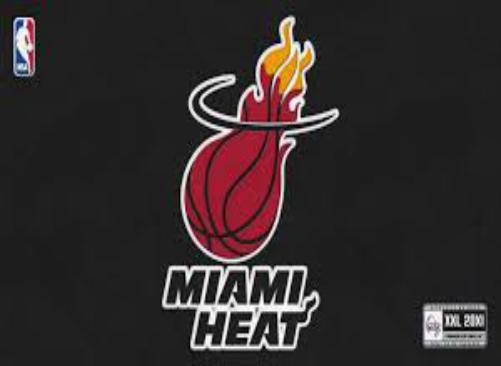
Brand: Heat-1
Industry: Clothes